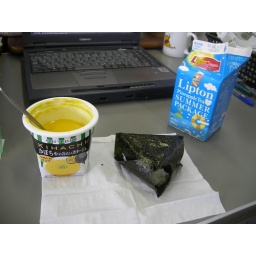
Squash soup, chicken mayo onigiri (rice ball wrapped in nori, seaweed), pineapple tea. Tasty but a bit boring.